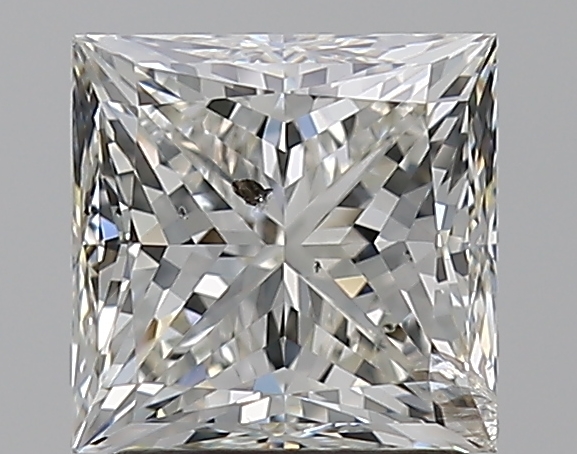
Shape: princess
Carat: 1.8
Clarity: SI2
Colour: I
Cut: VG
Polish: EX
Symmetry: EX
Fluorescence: N
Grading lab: IGI
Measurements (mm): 6.4 x 6.35 x 4.85